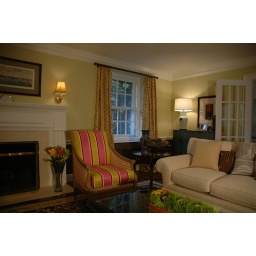
Eclectic living room in a fresh spring palette. Gorgeous pink and green striped chair!